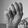
ASL letter: M